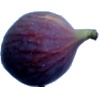
Label: fig